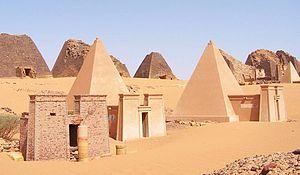
Le royaume de Koush est l'appellation que les Égyptiens antiques ont donnée au royaume qui s'établit au sud de leur pays dès l'Ancien Empire.
L'art du royaume de Koush, de même que l'ensemble de la culture de cet État africain dans l'actuel Soudan, est considérablement influencé par l'Égypte antique.
Les pyramides nubiennes sont un ensemble de 220 pyramides au total qui ont été construites en Nubie, servant de tombeaux aux rois et reines de Napata et de Méroé.
L’Afrique est un continent qui couvre 6 % de la surface de la Terre et 20 % de la surface des terres émergées. Sa superficie est de 30 415 873 km² avec les îles, ce qui en fait la troisième mondiale si l'on compte l'Amérique comme un seul continent. Avec plus de 1,2 milliard d'habitants, l'Afrique est le deuxième continent le plus peuplé après l'Asie et représente 16,4 % de la population de la planète en 2016. Le continent est bordé par la mer Méditerranée au nord, le canal de Suez et la mer Rouge au nord-est, l’océan Indien au sud-est et l’océan Atlantique à l’ouest.
Méroé est une cité antique de Nubie, capitale d'un royaume tardif et connue pour ses nécropoles à pyramides à forte pente relativement bien conservées. Le site est inscrit sur la liste du patrimoine mondial de l'UNESCO depuis 2003. Cette cité a formé la capitale du royaume de Koush pendant plusieurs siècles. Le royaume koush de Méroé, qui a donné son nom à l'île de Méroé, fait aujourd'hui partie du Soudan moderne, une région limitée par le Nil, la rivière Atbara et le Nil Bleu.